Coal miners' strike of 1873

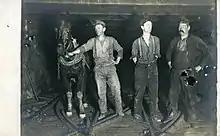
Miners using mule to move coal.

At the outset of their rail journey, neither the Italians nor the Virginia men knew their employment was contingent upon being replacement workers. Throughout the strike and even afterwards, considerable violence and destruction resulted from clashes between strikers and strikebreakers. Strikers engaged in physical attacks against replacement miners and miners who returned to work in Coalburg and in several nearby townships. Local papers recorded arson and one strike-related homicide, that of Giovanni Chiesa, aka John Church, both in Churchill.